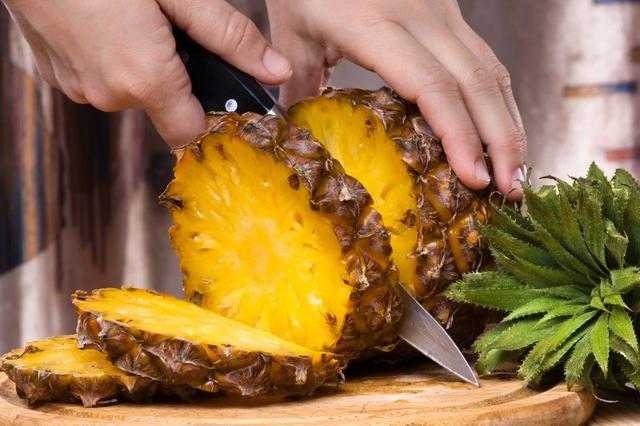
Label: Pineapple